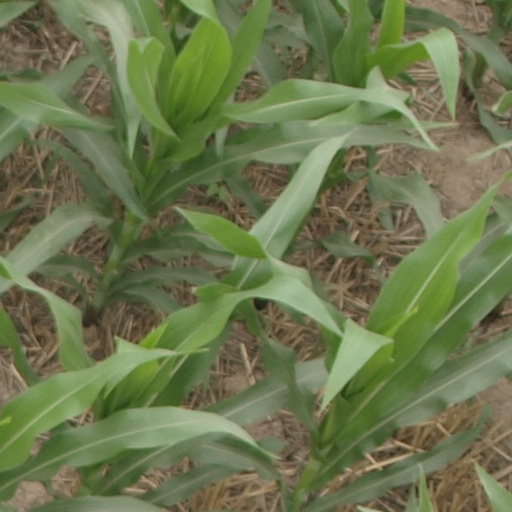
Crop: maize; corn